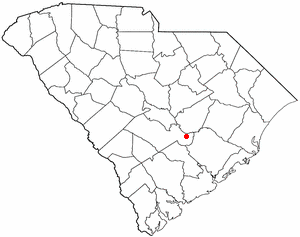
Eutawville est une petite ville du comté d'Orangeburg en Caroline du Sud.